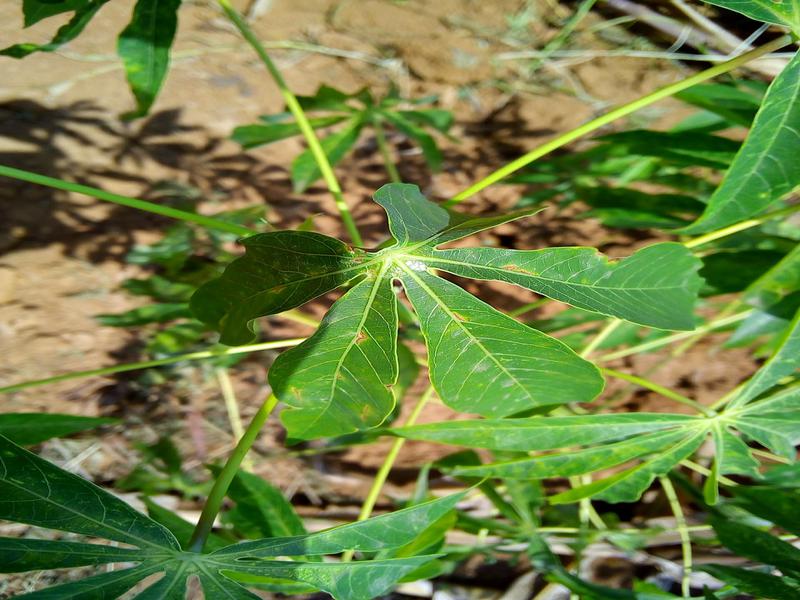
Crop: cassava
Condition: healthy